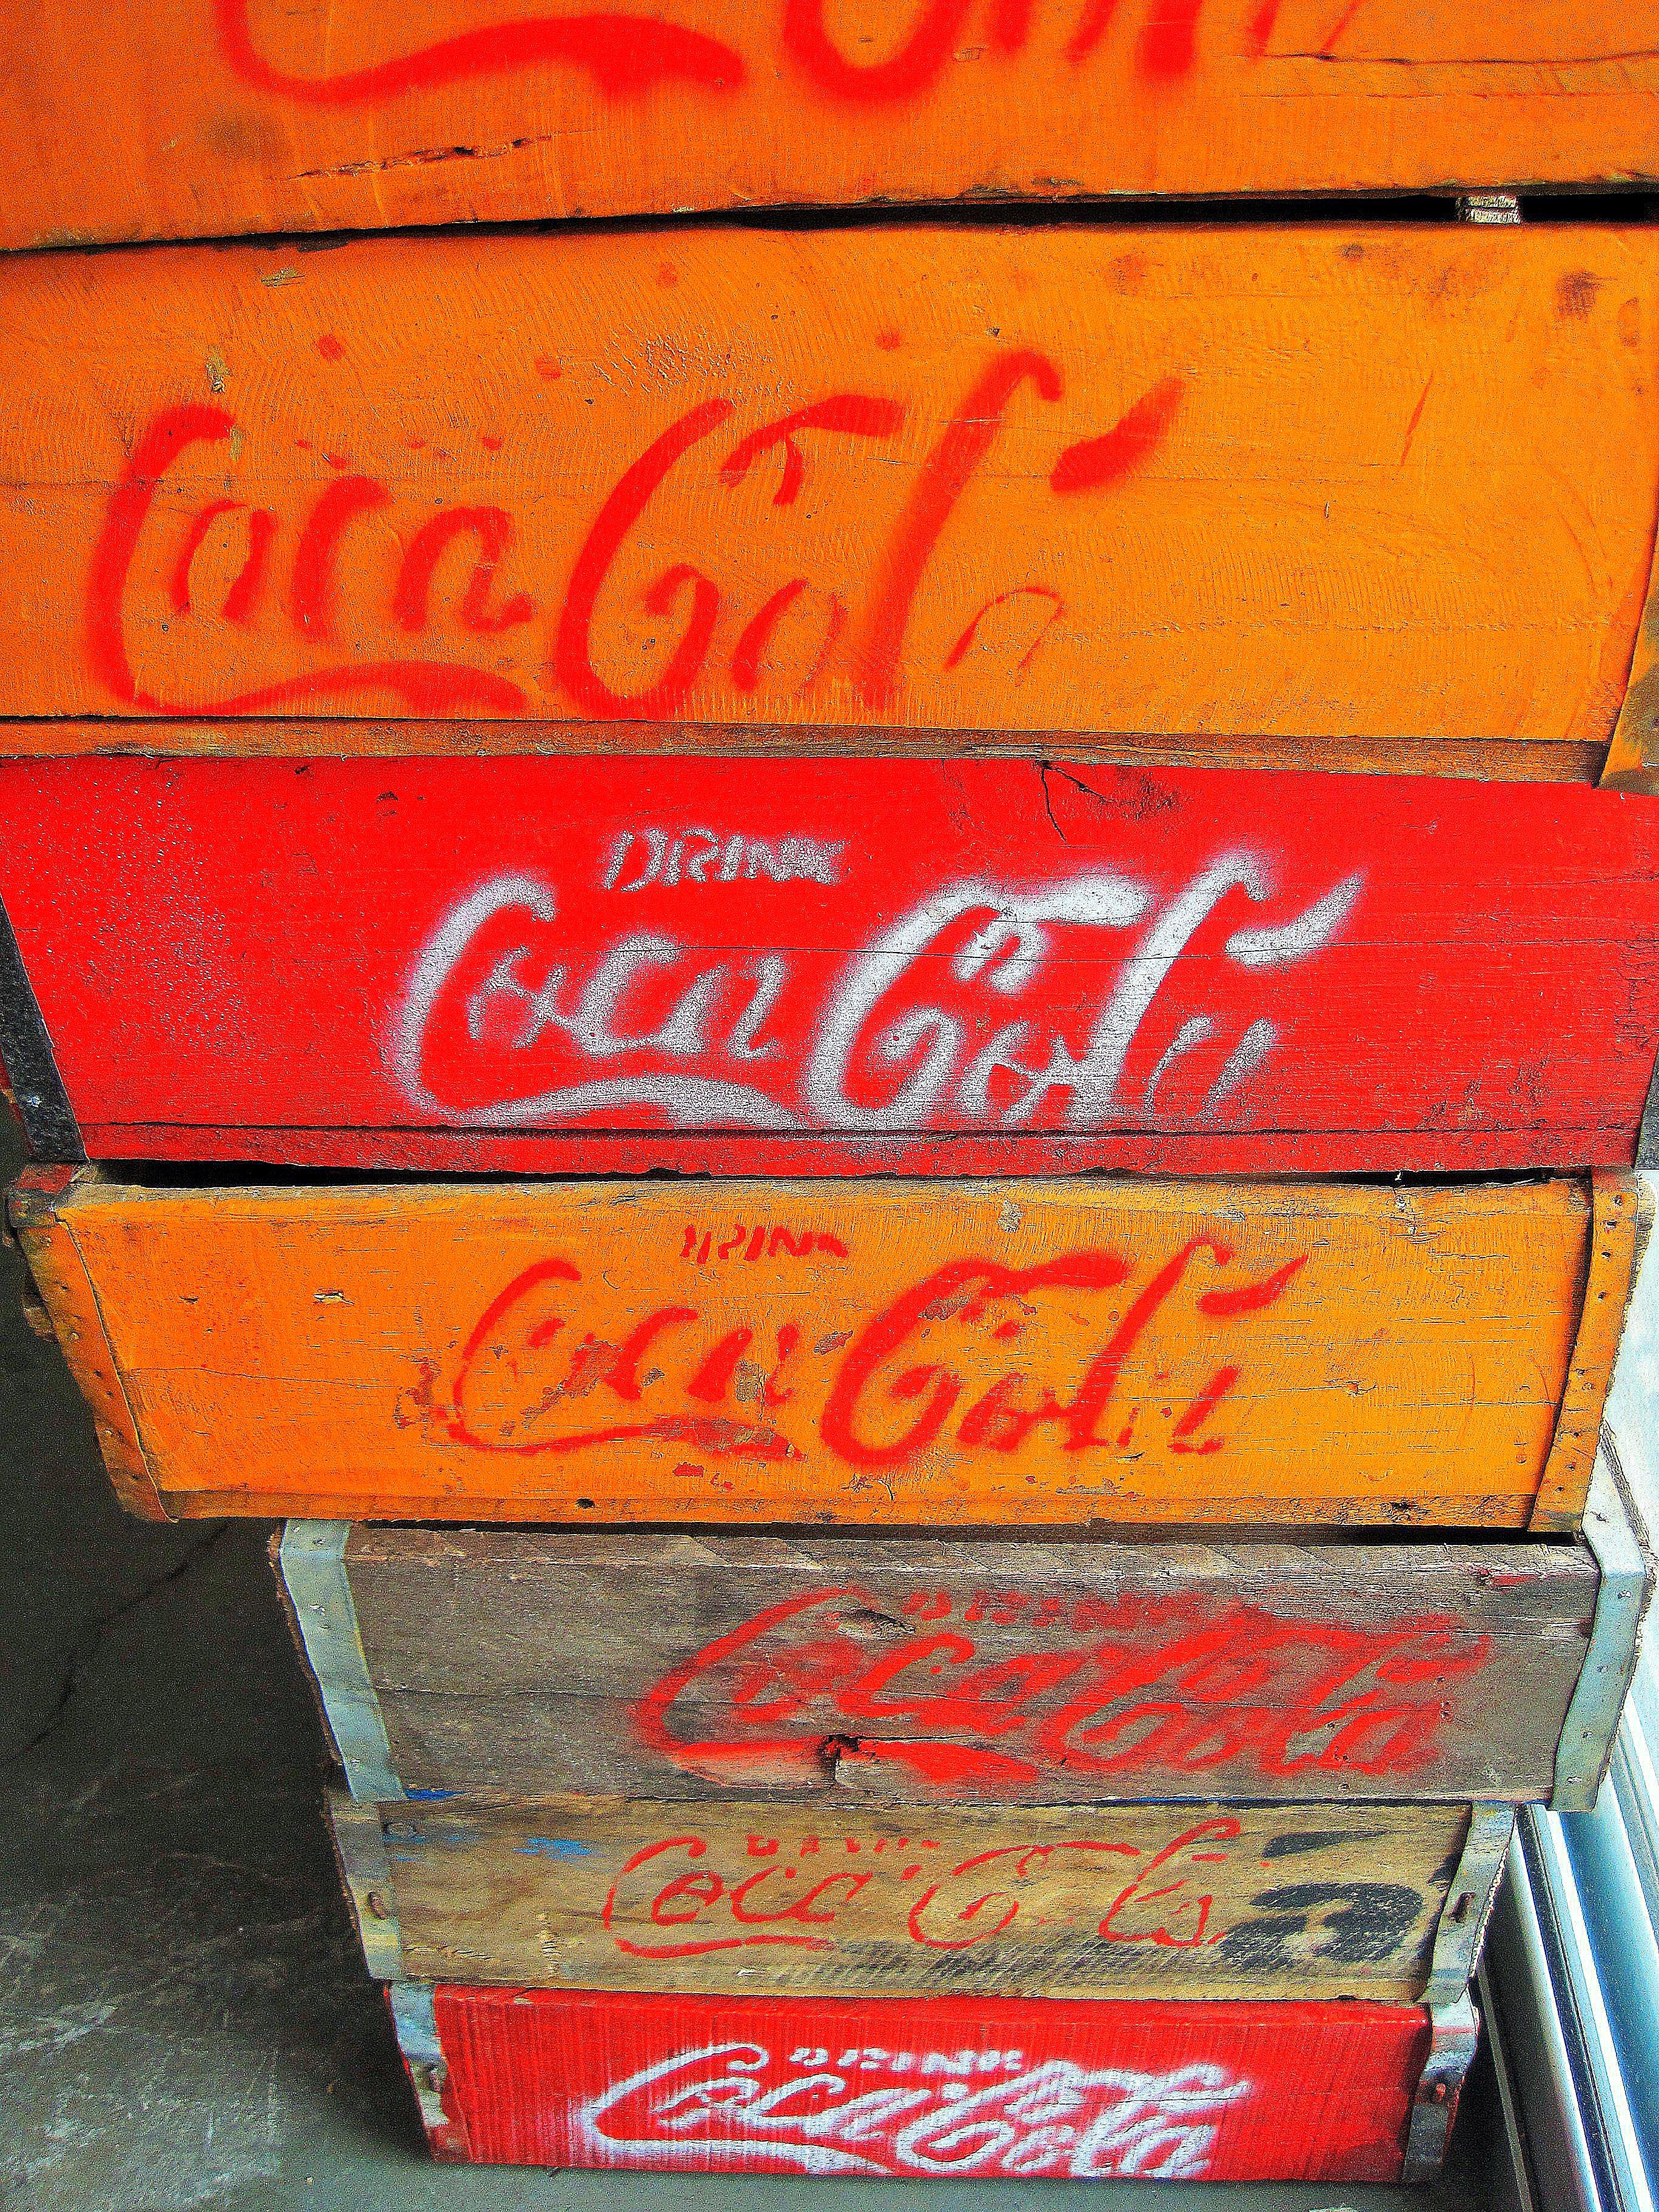
plant, wood, food, red, drink, yellow, coca cola, stacked, containers, cola, painted, boxes, soft drink, flowering plant, wooden boxes, land plant, carbonated soft drinks